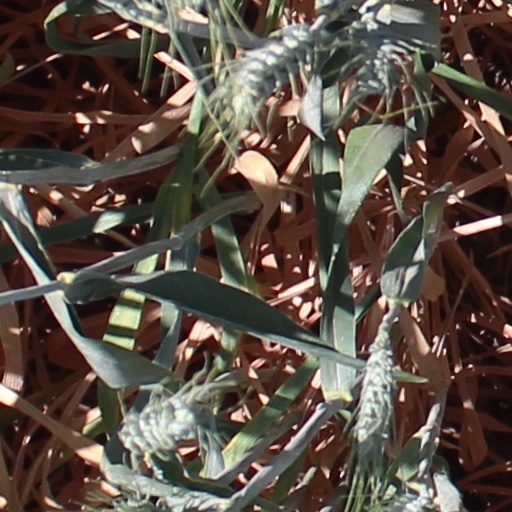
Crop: wheat